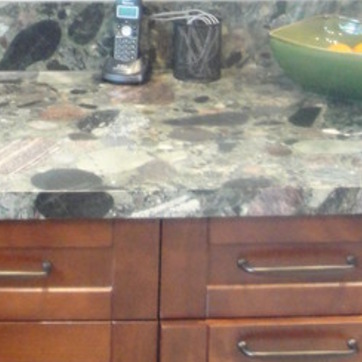
Material: polishedstone